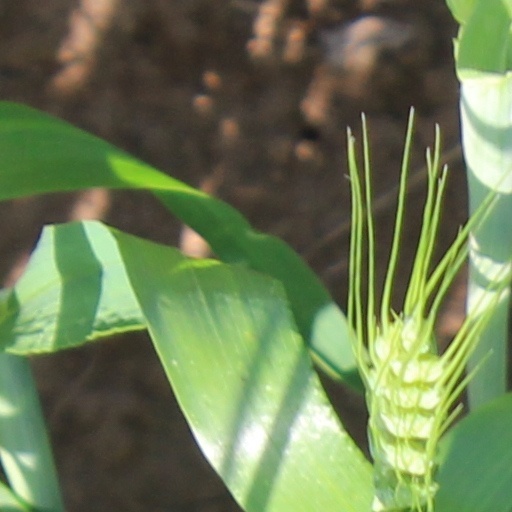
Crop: wheat